Land letter

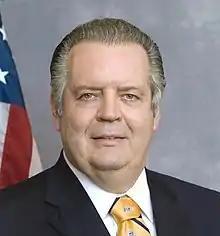
Richard D. Land

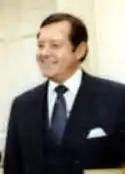
Bill Bright

The Land letter was a letter sent to U.S. President George W. Bush by five evangelical Christian leaders on October 3, 2002, outlining their support for a just war pre-emptive invasion of Iraq. As its foundation for support, the letter refers to the "criteria of just war theory as developed by Christian theologians in the late fourth and early fifth centuries A.D." The letter was written by Richard D. Land, president of the Ethics & Religious Liberty Commission of the Southern Baptist Convention. It was co-signed by: